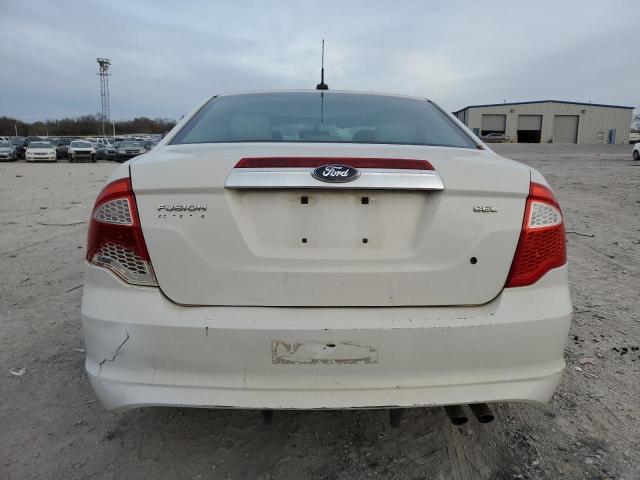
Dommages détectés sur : aile arrière gauche, pare-choc arrière, plaque d'immatriculation arrière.
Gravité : majeur